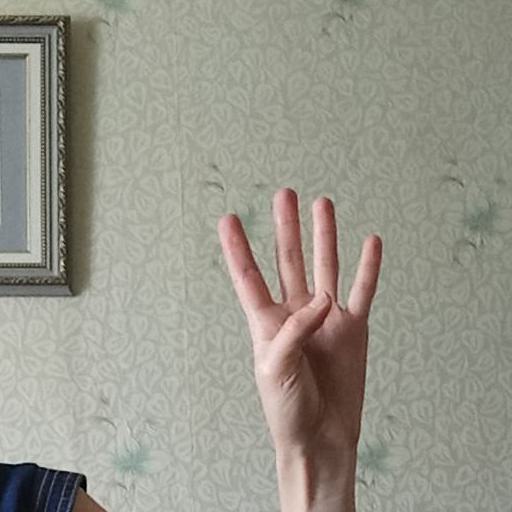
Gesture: four